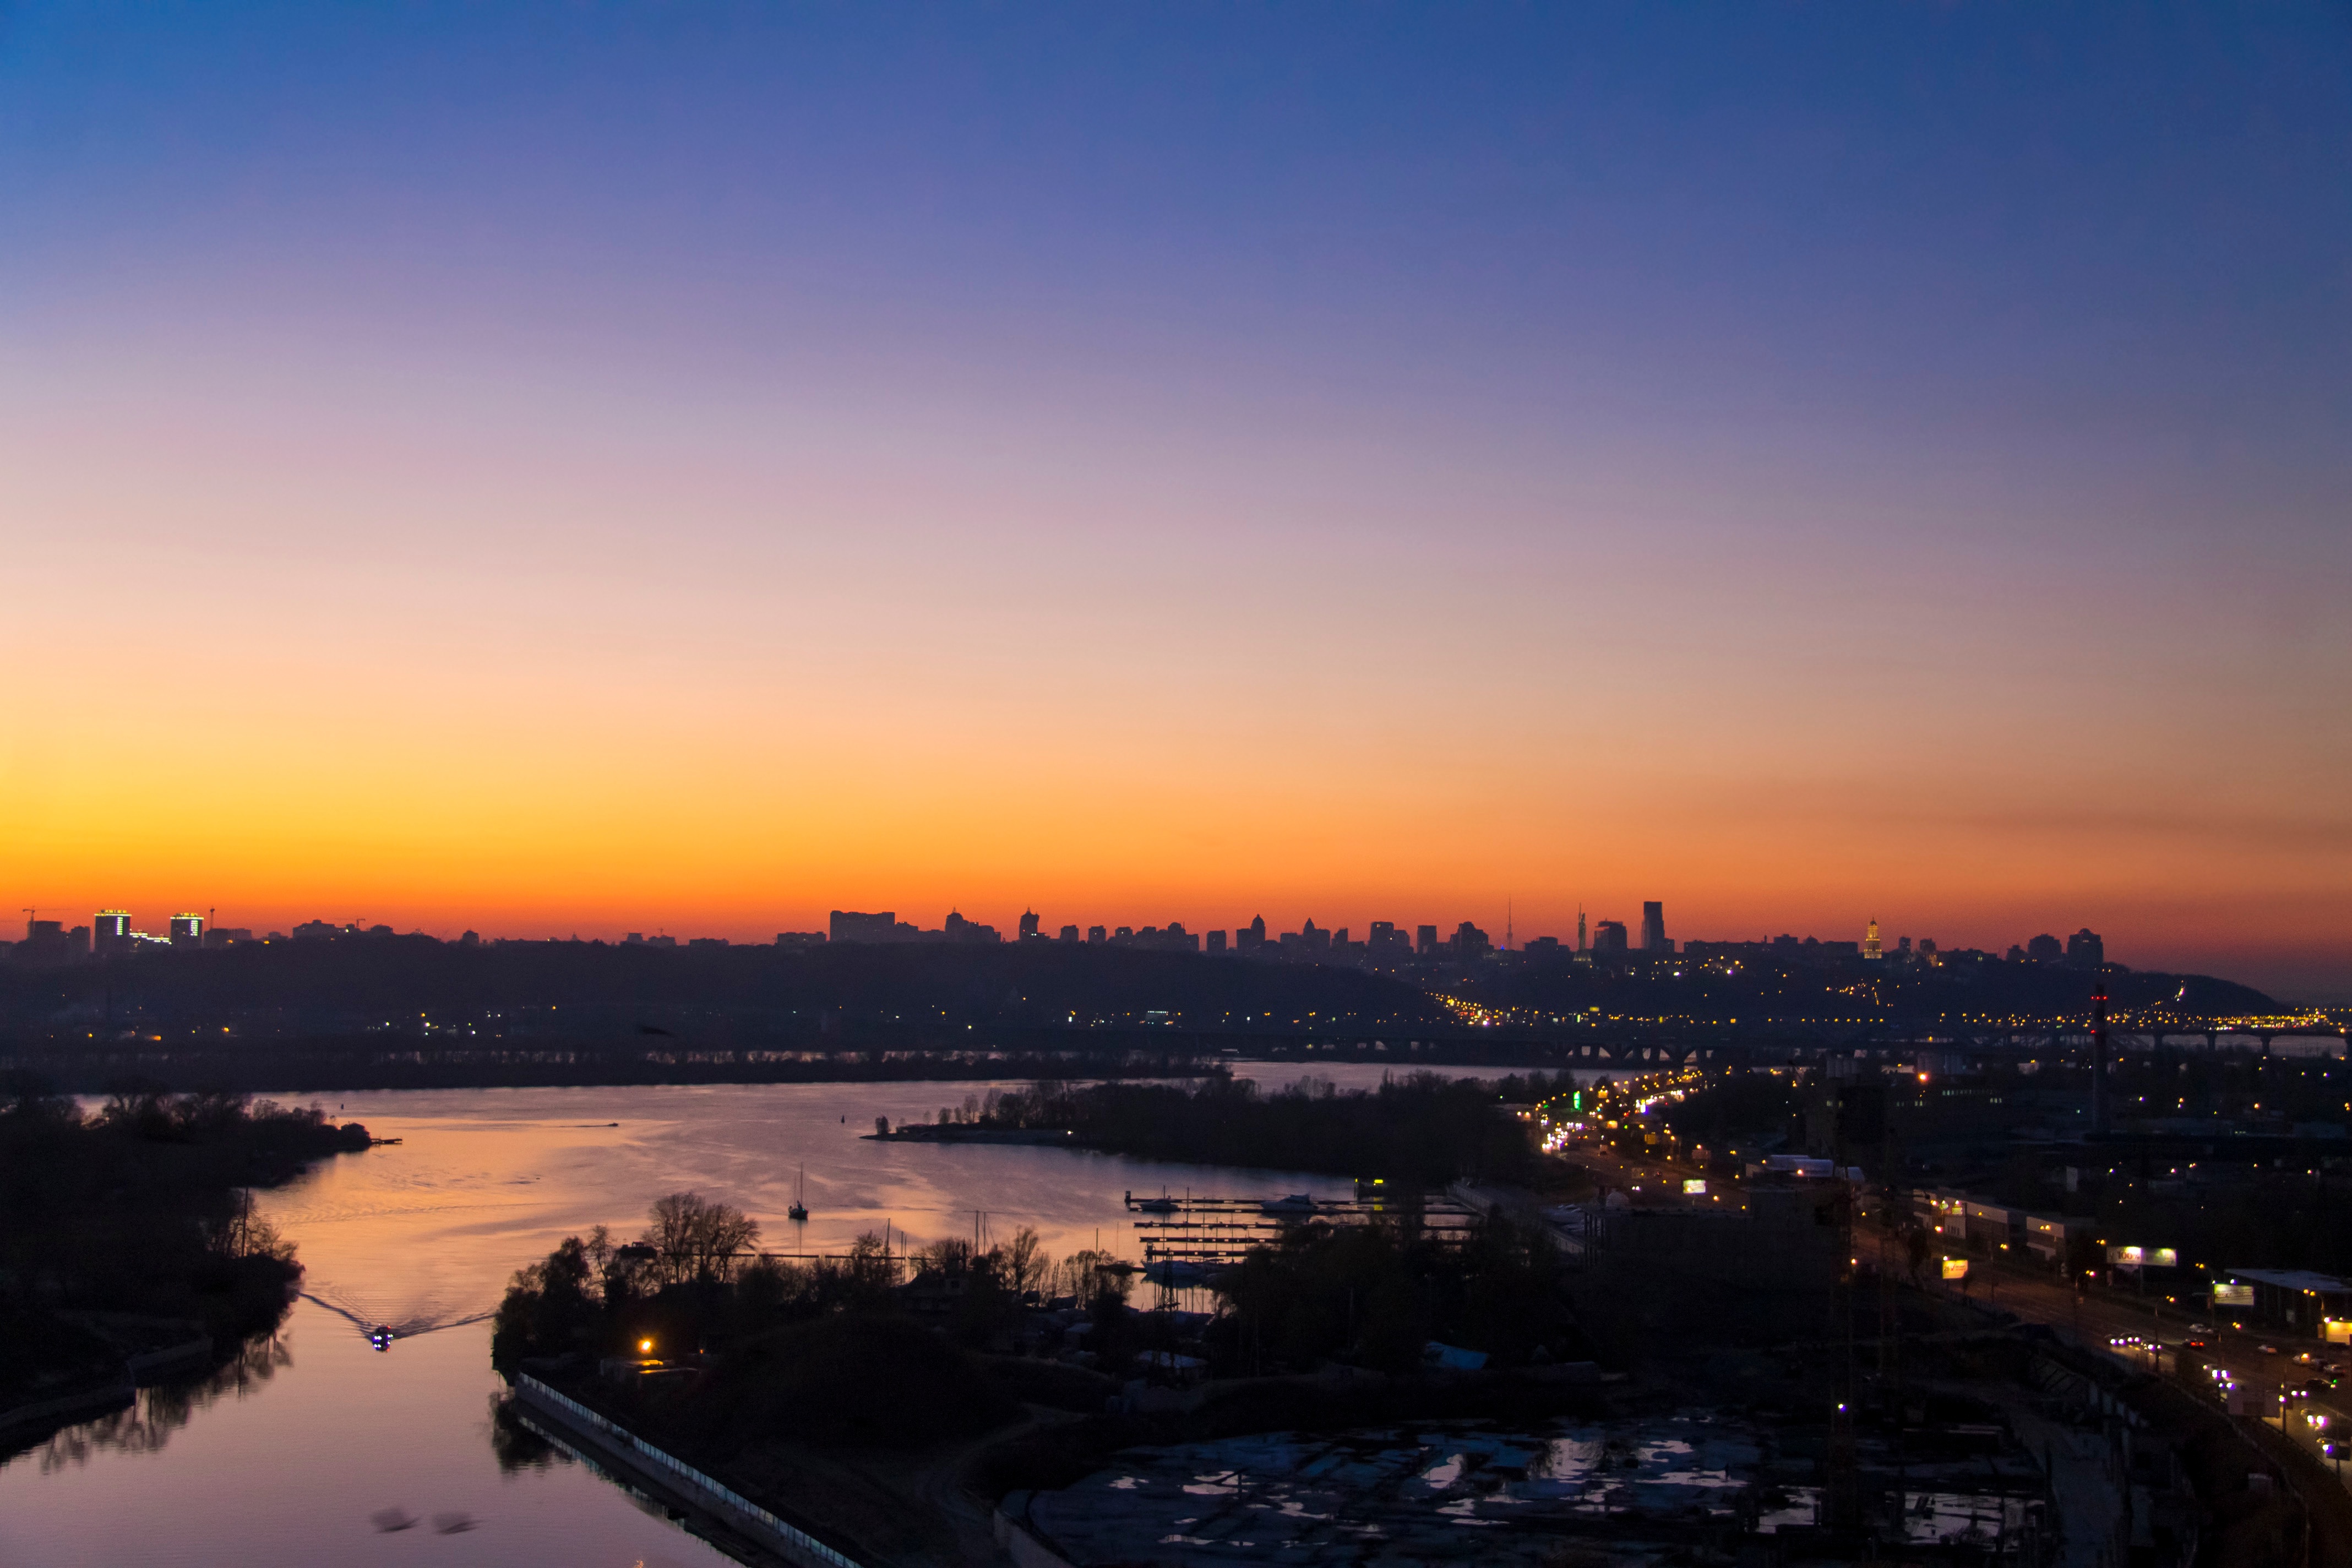
sea, coast, horizon, sky, sunrise, sunset, skyline, night, sunlight, morning, dawn, city, river, cityscape, panorama, dusk, evening, reflection, afterglow